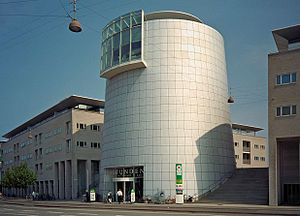
Hellerup / Galleri
Hellerup er en bydel i Storkøbenhavn, beliggende i Gentofte Kommune. Kommunen har 74.830 indbyggere. Hellerup afgrænses mod øst af Øresund og mod syd af Københavns Kommune og Østerbro, hvis nordlige del også har postnummer 2900 Hellerup. Bydelen afgrænses i nord omkring Maglemosevej, mod syd af Callisensvej, Emdrup Sø og Ryparken og mod vest af banelegemet ved Ellemosevej. Hellerup regnes blandt landets mest velhavende områder.